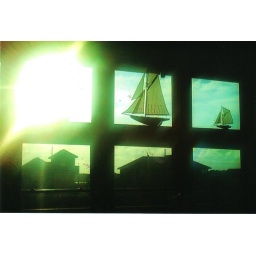
This was the window from our beach house in the OBX....when the sun set thru it, it alway looked so nice.